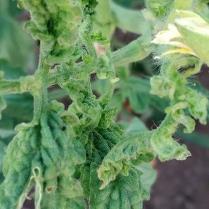
Crop: Tomato
Condition: virosis-d